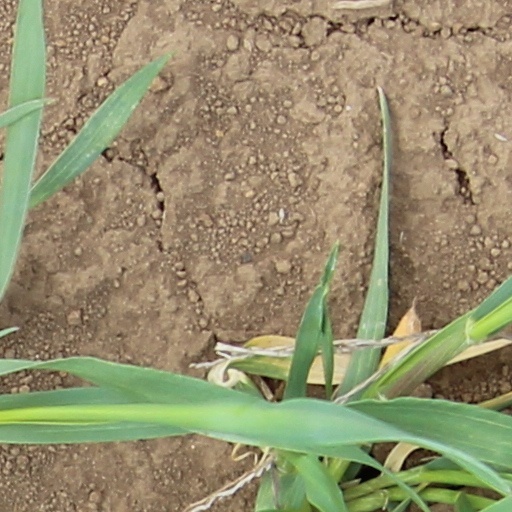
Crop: wheat